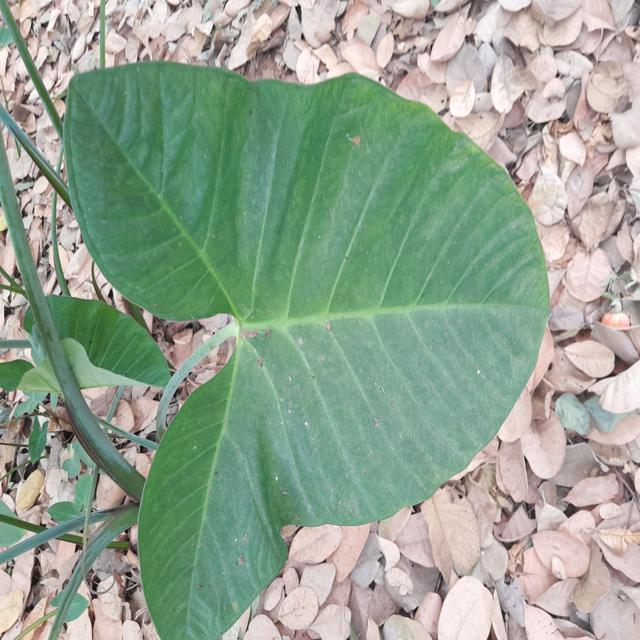
Label: Healthy